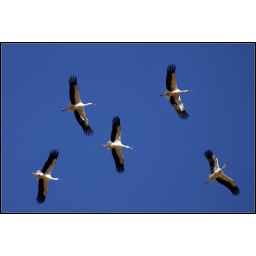
Storks are flying in a blue sky between Tiznit and Tafraoute, southern Morocco